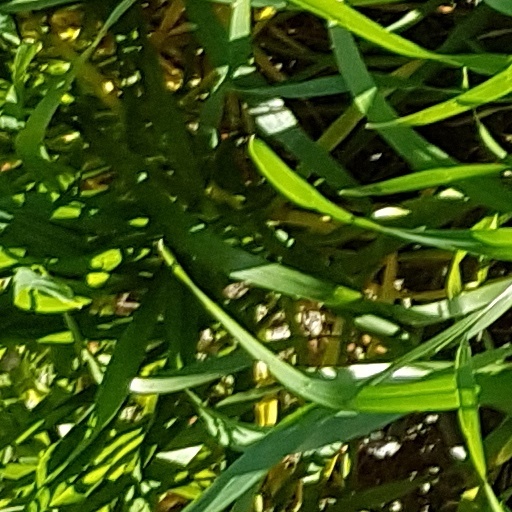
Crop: wheat